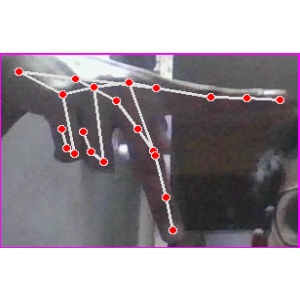
अक्षर: प